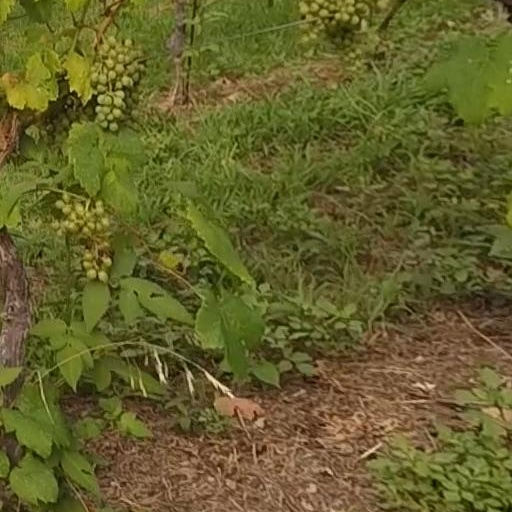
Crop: grape